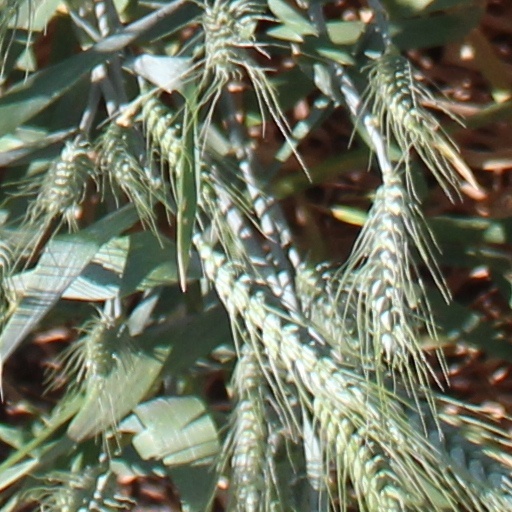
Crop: wheat